Clavier-Übung III

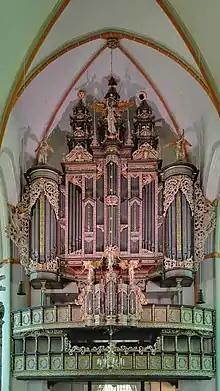
Organ in the Johanniskirche, Lüneburg, where Bach heard Georg Böhm play

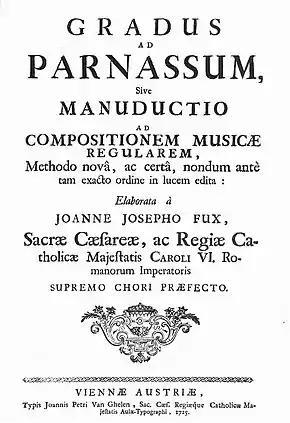
"Gradus ad Parnassum", the 1725 treatise on counterpoint by Johann Fux, Austrian composer and music theorist

The four "duetti" BWV 802–805, in the successive tonalities of E minor, F major, G major and A minor, were included at a fairly late stage in 1739 in the engraved plates for "Clavier-Übung III". Their purpose has remained a source of debate. Like the beginning prelude and fugue BWV 552 they are not explicitly mentioned on the title page and there is no explicit indication that they were intended for organ. However, as several commentators have noted, at a time when Bach was busy composing counterpoint for the second book of "The Well-Tempered Clavier" and the "Goldberg Variations"